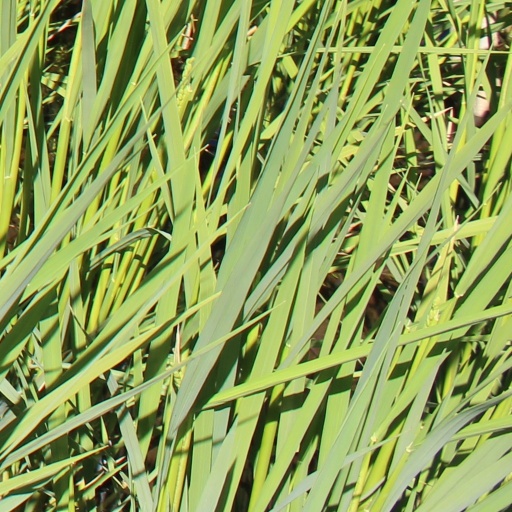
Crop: rice